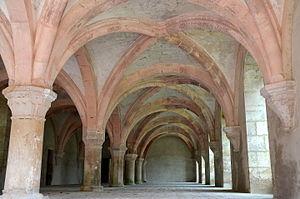
Salle des moines de l'abbaye de Fontenay, Côte d'Or, Bourgogne, France